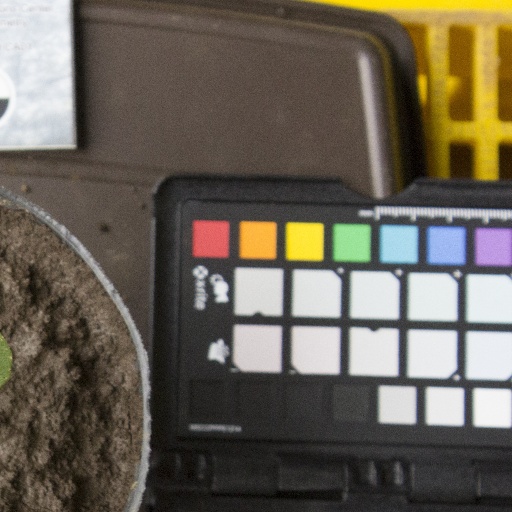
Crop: soybean